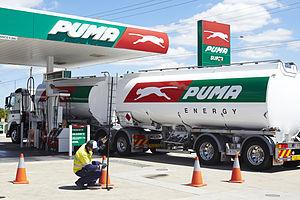
Puma Energy est une compagnie pétrolière intermédiaire et en aval, filiale de Trafigura Beheer BV, une société multinationale de négoce de matières premières. Elle opère dans 37 pays répartis sur les cinq continents et gère l'approvisionnement, le stockage, le raffinage, la distribution et la vente au détail de produits pétroliers